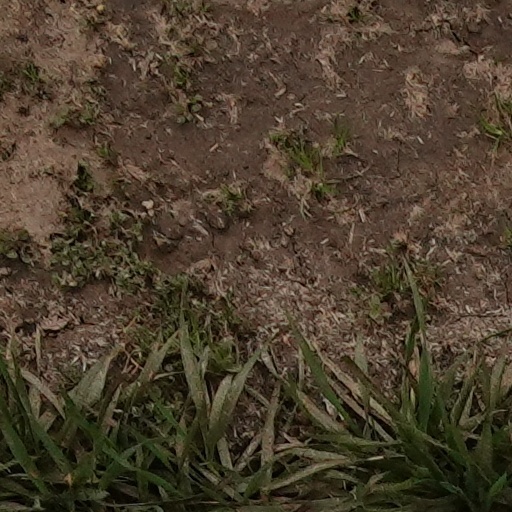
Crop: wheat